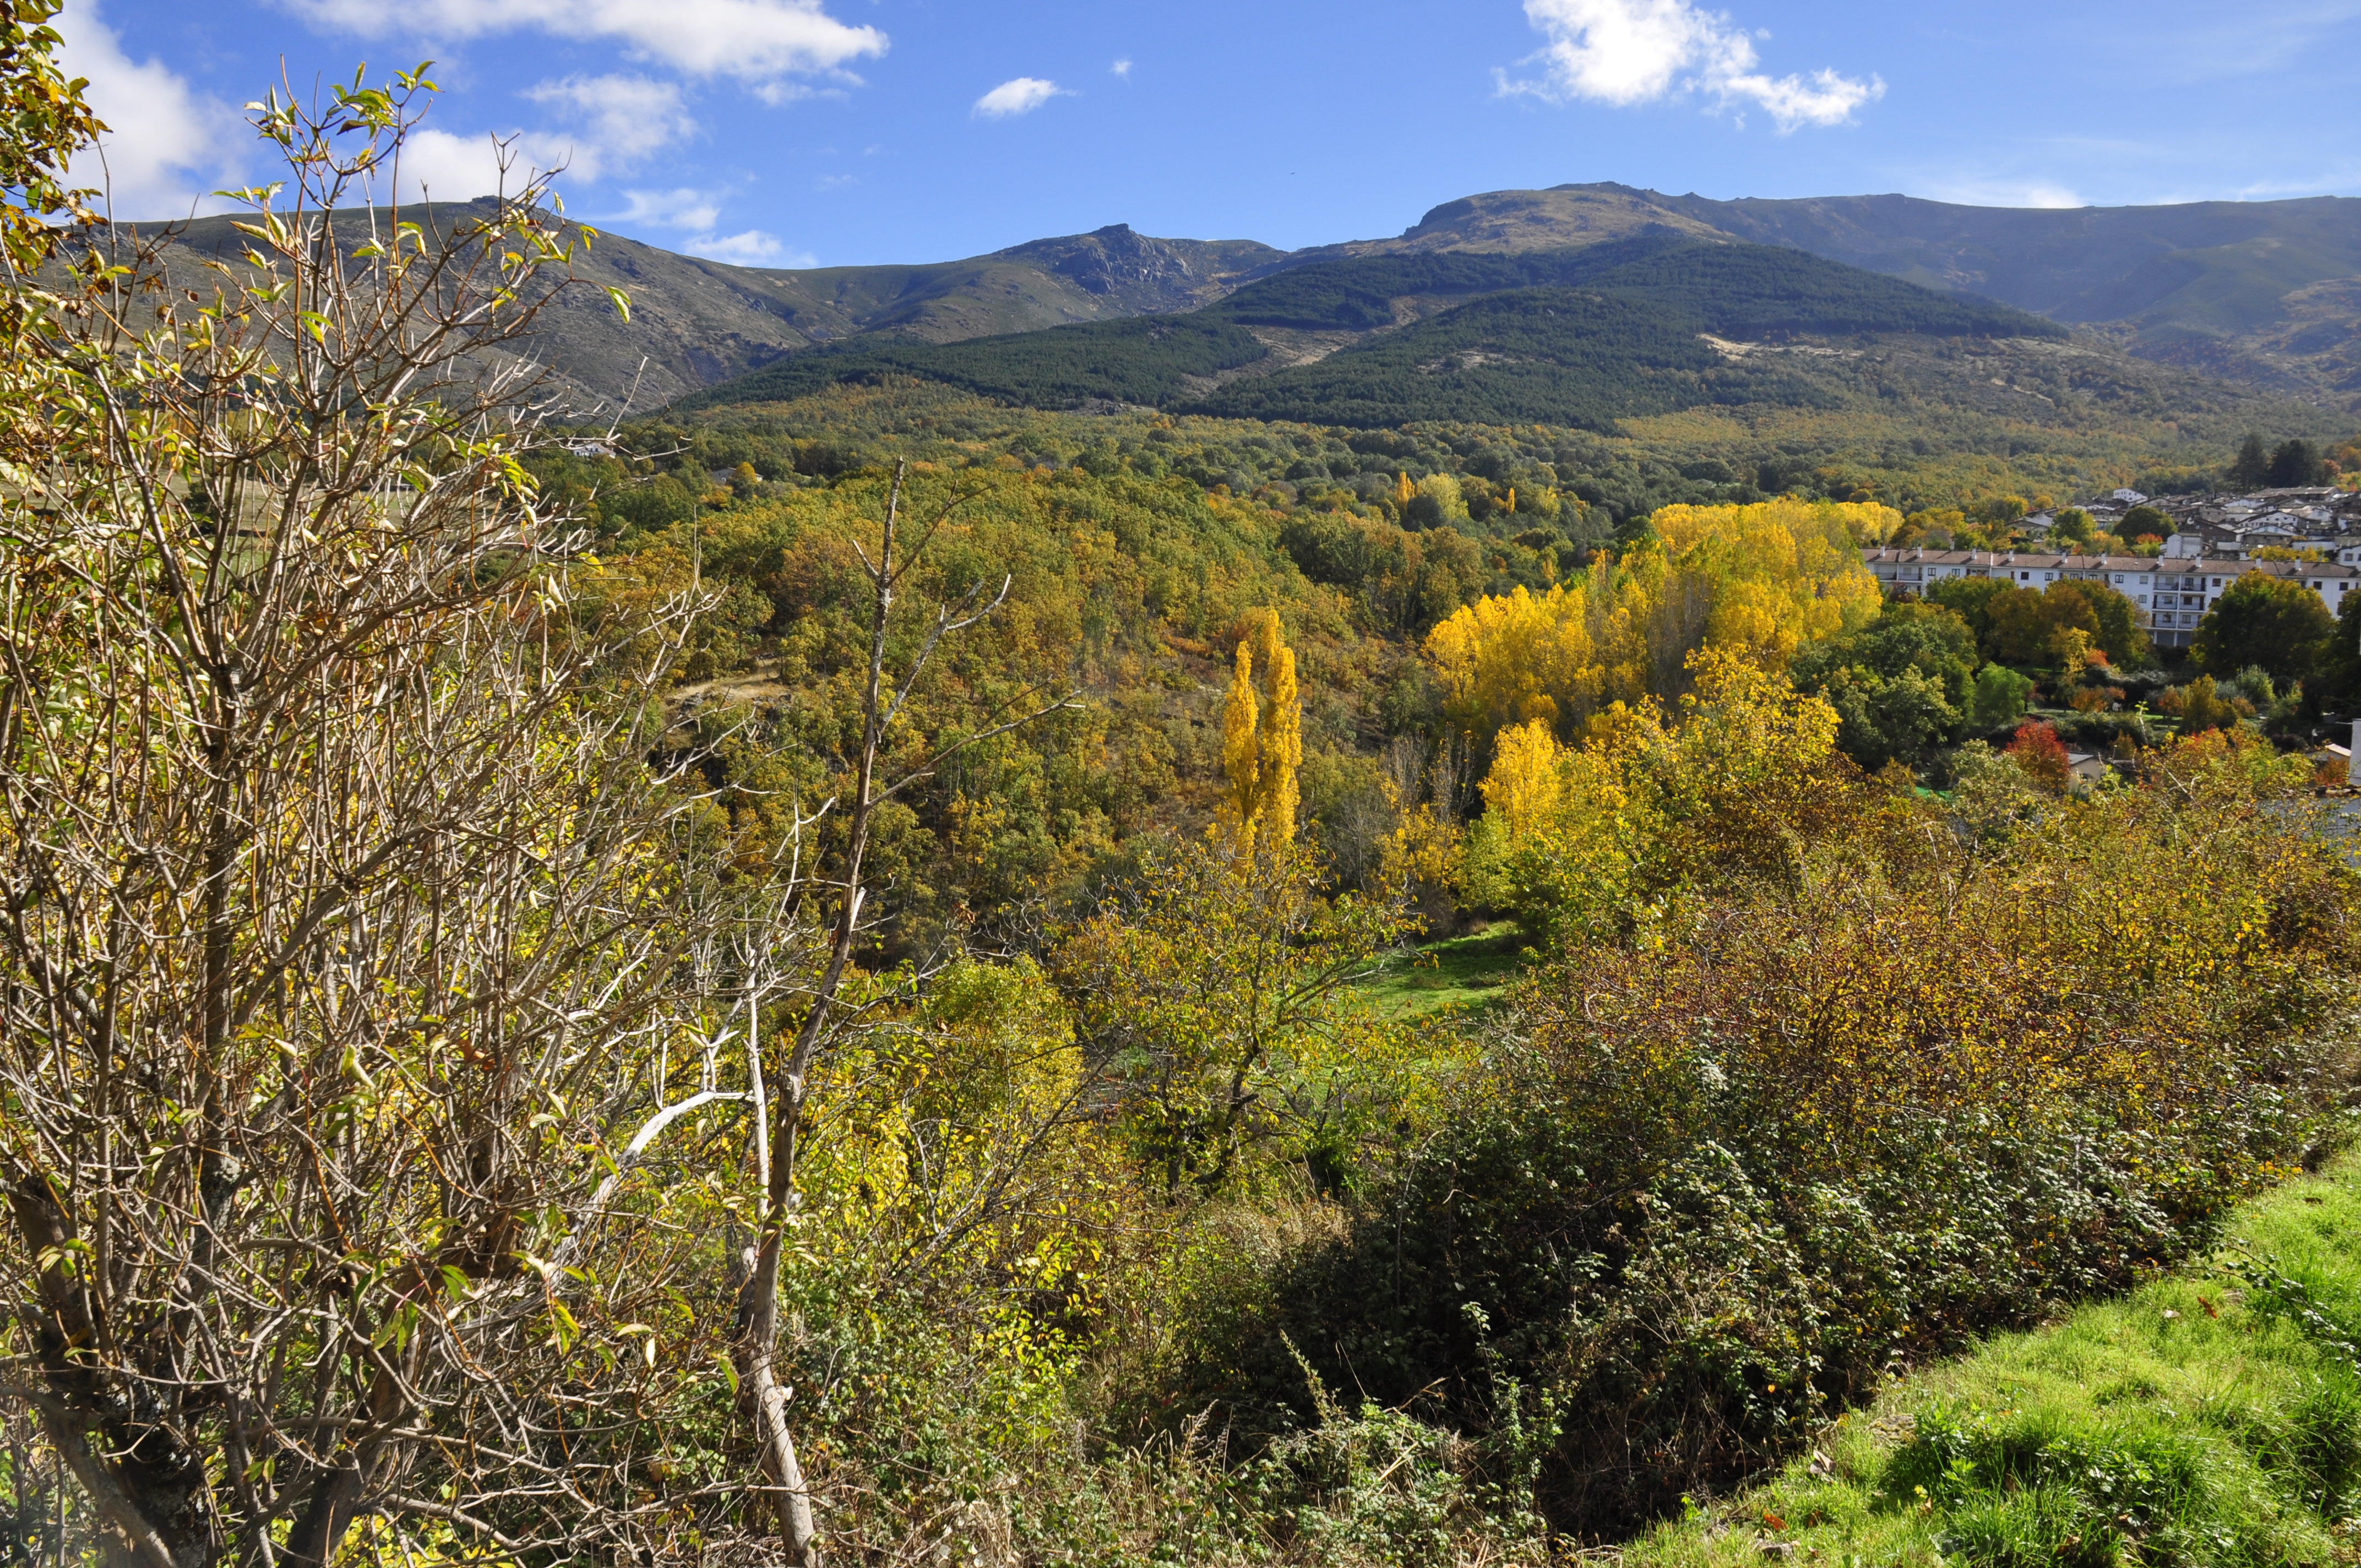
landscape, tree, nature, forest, wilderness, walking, mountain, trail, meadow, leaf, fall, hill, flower, valley, mountain range, autumn, flora, ridge, wildflower, trees, vegetation, plateau, candelario, salamanca, naturleza, woodland, habitat, ecosystem, montana, biome, natural environment, geographical feature, mountainous landforms, temperate broadleaf and mixed forest